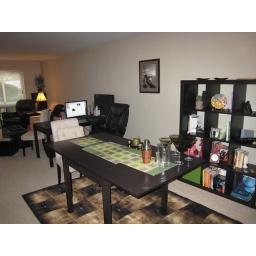
Our first opportunity to use the martini glasses and shaker, not to mention the dining table in expanded mode.